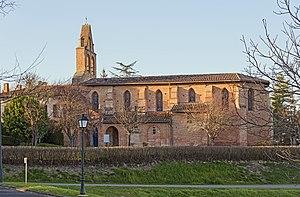
Saint-Marcel-Paulel est une commune française située dans le département de la Haute-Garonne, en région Occitanie.
Cet article recense une partie des monuments historiques de la Haute-Garonne, en France.
La liste des églises de la Haute-Garonne recense de manière exhaustive les églises situées dans le département français de la Haute-Garonne.